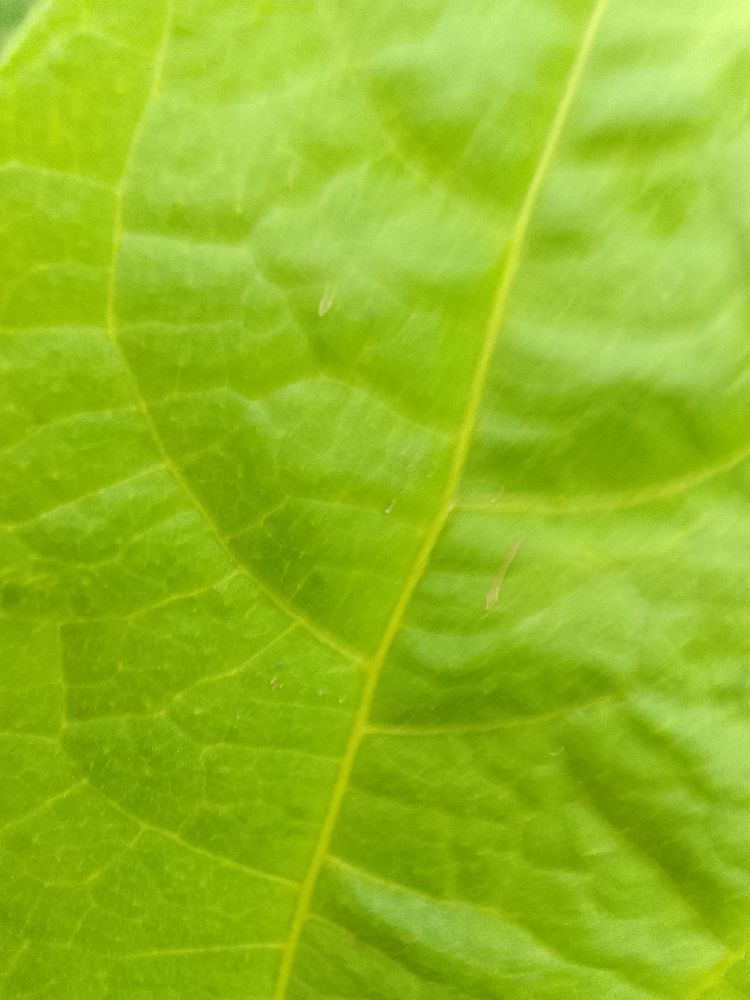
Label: healthy